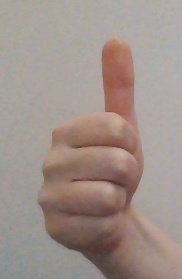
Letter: aleff